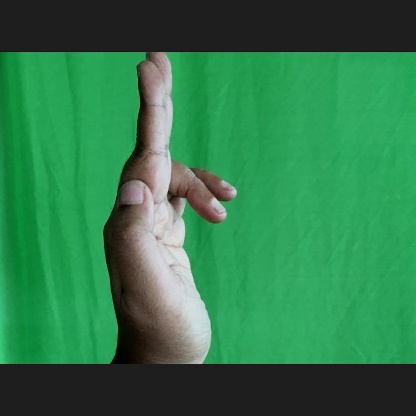
Mudra: Ardhapathaka